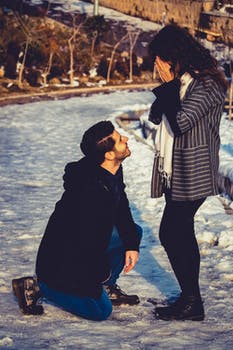
Label: No Watermark